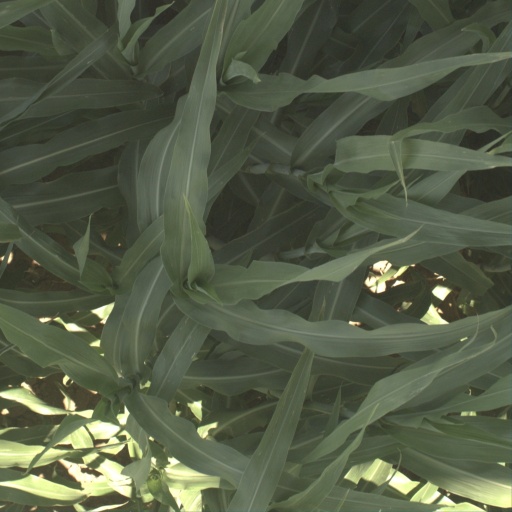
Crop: sorghum